Human interactions with insects

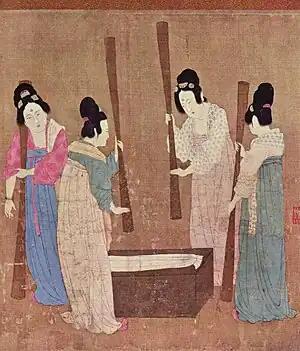
"Court Ladies Preparing Newly Woven Silk", Song dynasty, 1100–1133

Insect attributes are sometimes mimicked in architecture, as at the Eastgate Centre, Harare, which uses passive cooling, storing heat in the morning and releasing it in the warm parts of the day. The target of this piece of biomimicry is the structure of the mounds of termites such as "Macrotermes michaelseni" which effectively cool the nests of these social insects. The properties of the Namib desert beetle's exoskeleton, in particular its wing-cases (elytra) which have bumps with hydrophilic (water-attracting) tips and hydrophobic (water-shedding) sides, have been mimicked in a film coating designed for the British Ministry of Defence, to capture water in arid regions.